$pringfield (or, How I Learned to Stop Worrying and Love Legalized Gambling)

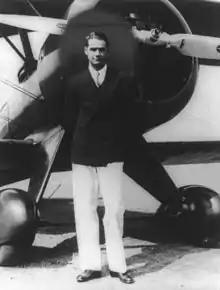
Mr. Burns's paranoid obsession with germs and cleanliness, and his refusal to leave his bedroom once the casino opens, is a parody of American magnate Howard Hughes.

The title is a reference to the 1964 film "Dr. Strangelove or: How I Learned to Stop Worrying and Love the Bomb", the music of which was composed by Laurie Johnson. Two of his songs, "Happy-go-lively" and "Rue de la park" can be heard in the "News on Parade" segment at the beginning of the episode. Burns' bed looks similar to the one occupied by Keir Dullea's character Dave Bowman in the end of the "" (1968). Homer is impressed by the card-counting abilities of a man who resembles Raymond Babbitt, Dustin Hoffman's character in "Rain Man" (1988). Krusty's midnight show is similar to Bill Cosby's 1971 album "For Adults Only", recorded at a casino at midnight. Marge reminds Homer that his lifelong dream was to be a contestant on "The Gong Show".